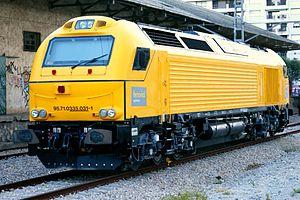
L'Euro 4000 est une locomotive de grande puissance, produite par la société Vossloh, puis Stadler.